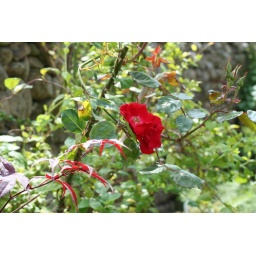
A red flower from our garden in Oranghe Hill Cottage in the Lake District.